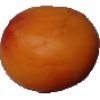
Label: apricot